David Jones (rugby, born 1881)

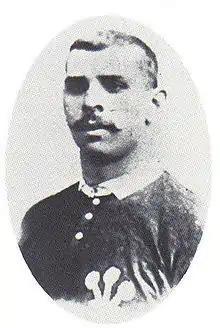
Dai Jones in Wales jersey

David "Tarw" Jones (1881– 21 January 1933) (also known as Dai Jones) was a Welsh dual-code international rugby union and rugby league footballer. He was a member of the winning Welsh team who beat the 1905 touring All Blacks in a game considered one of the greatest in the history of rugby union. Jones is the only Welsh player to have been part of a team to have beaten the All Blacks in the union and league game and is the second dual-code international rugby player from the Northern Hemisphere.